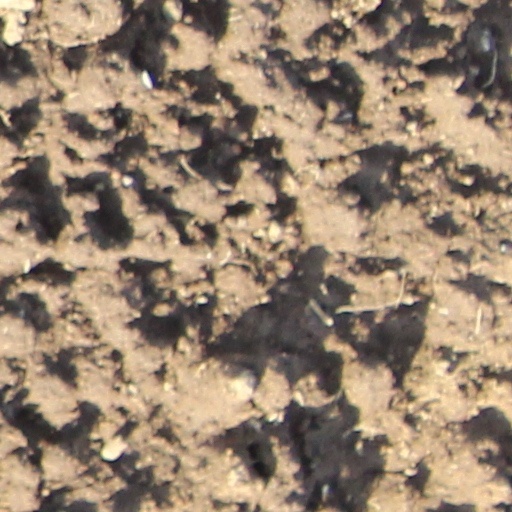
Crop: wheat